A Behavioral Theory of the Firm

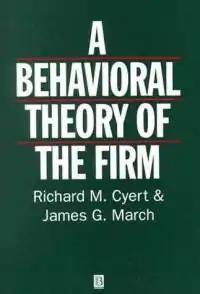
Cover of the second edition

The behavioral theory of the firm first appeared in the 1963 book "A Behavioral Theory of the Firm" by Richard M. Cyert and James G. March. The work on the behavioral theory started in 1952 when March, a political scientist, joined Carnegie Mellon University, where Cyert was an economist.